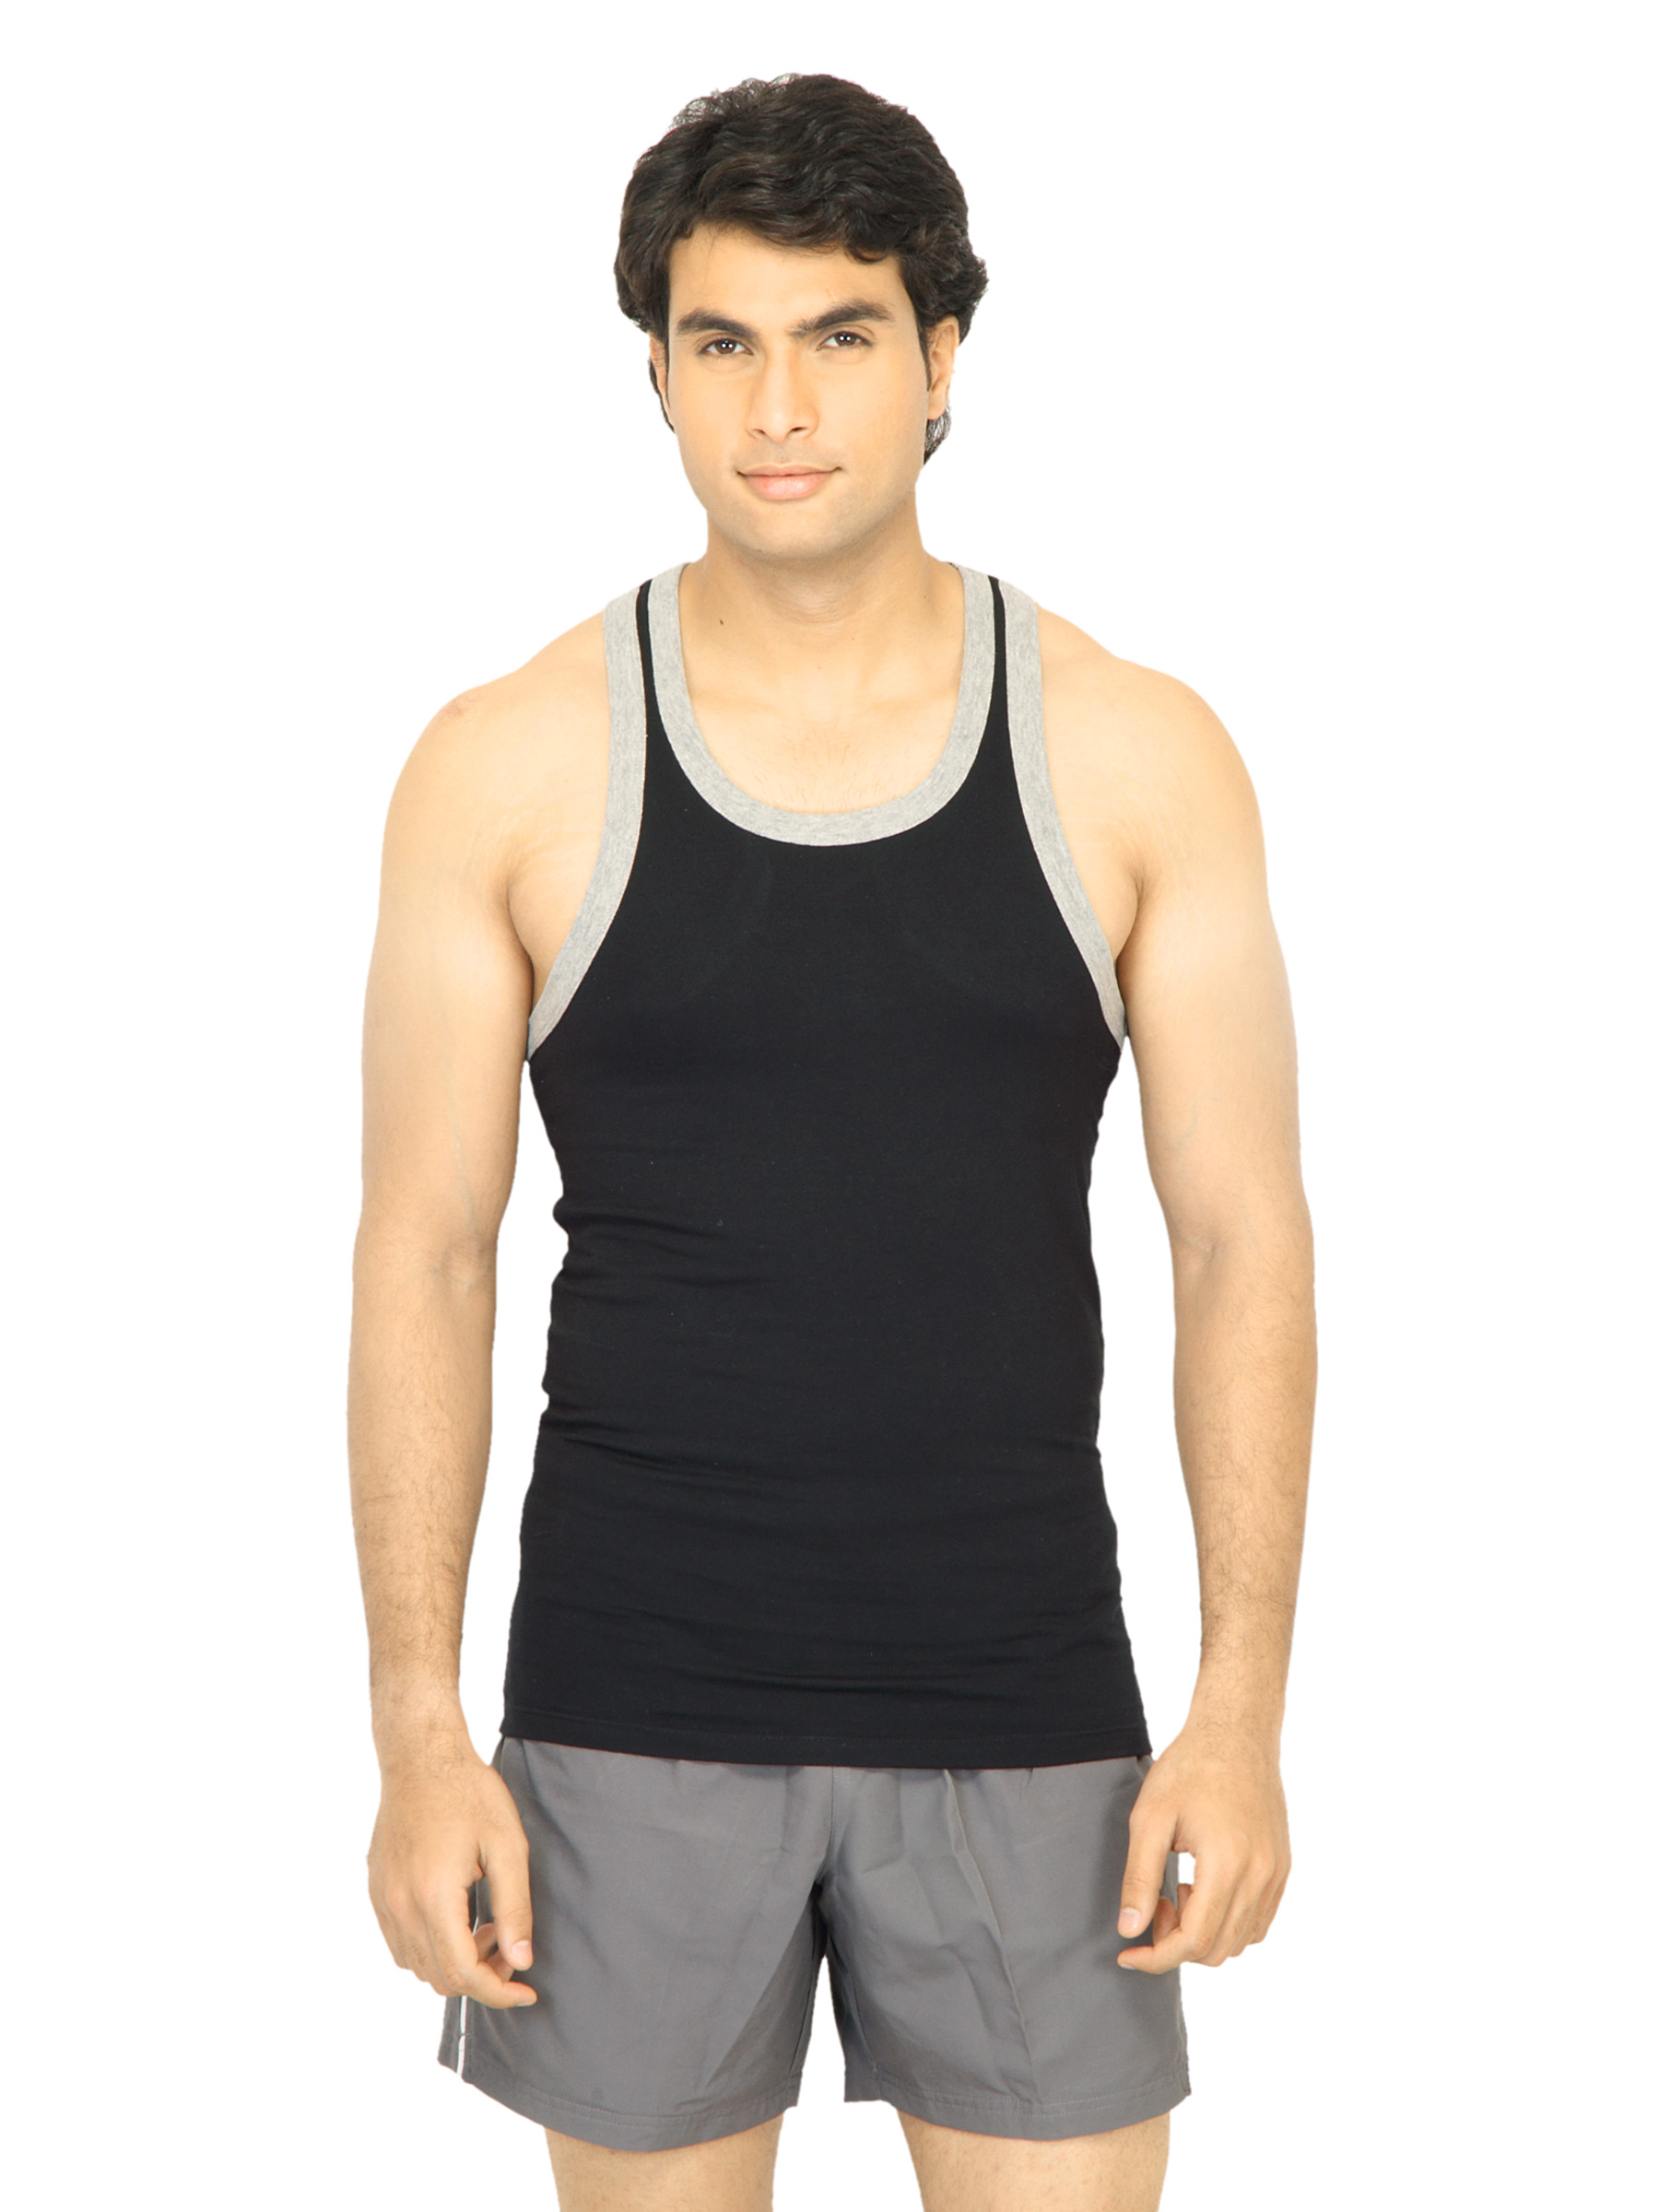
Undercolors of Benetton Men Racer Black Innerwear Vest
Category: Apparel / Innerwear / Innerwear Vests
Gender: Men
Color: Black
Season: Summer 2016
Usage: Casual